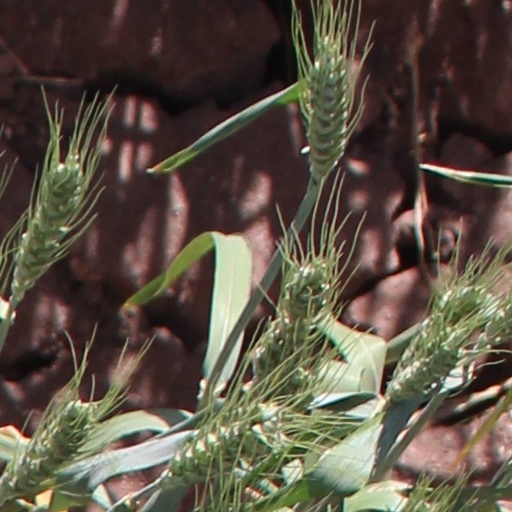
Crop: wheat